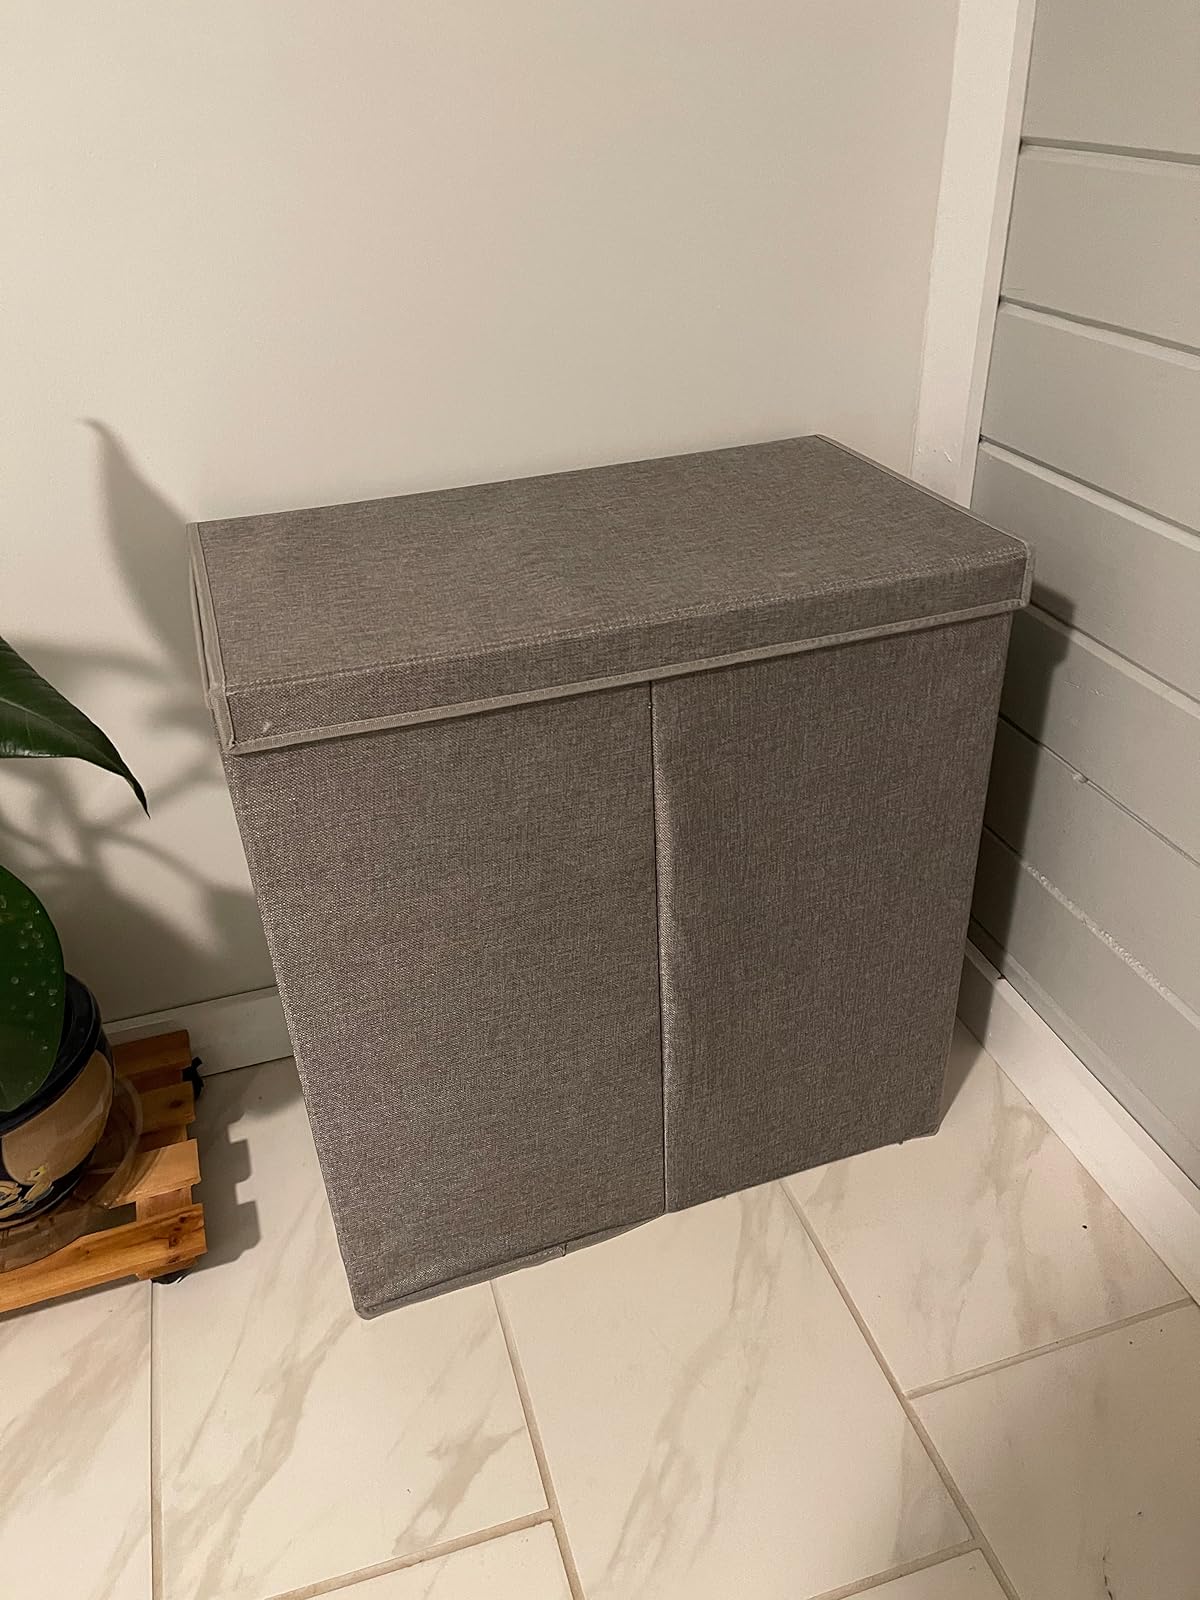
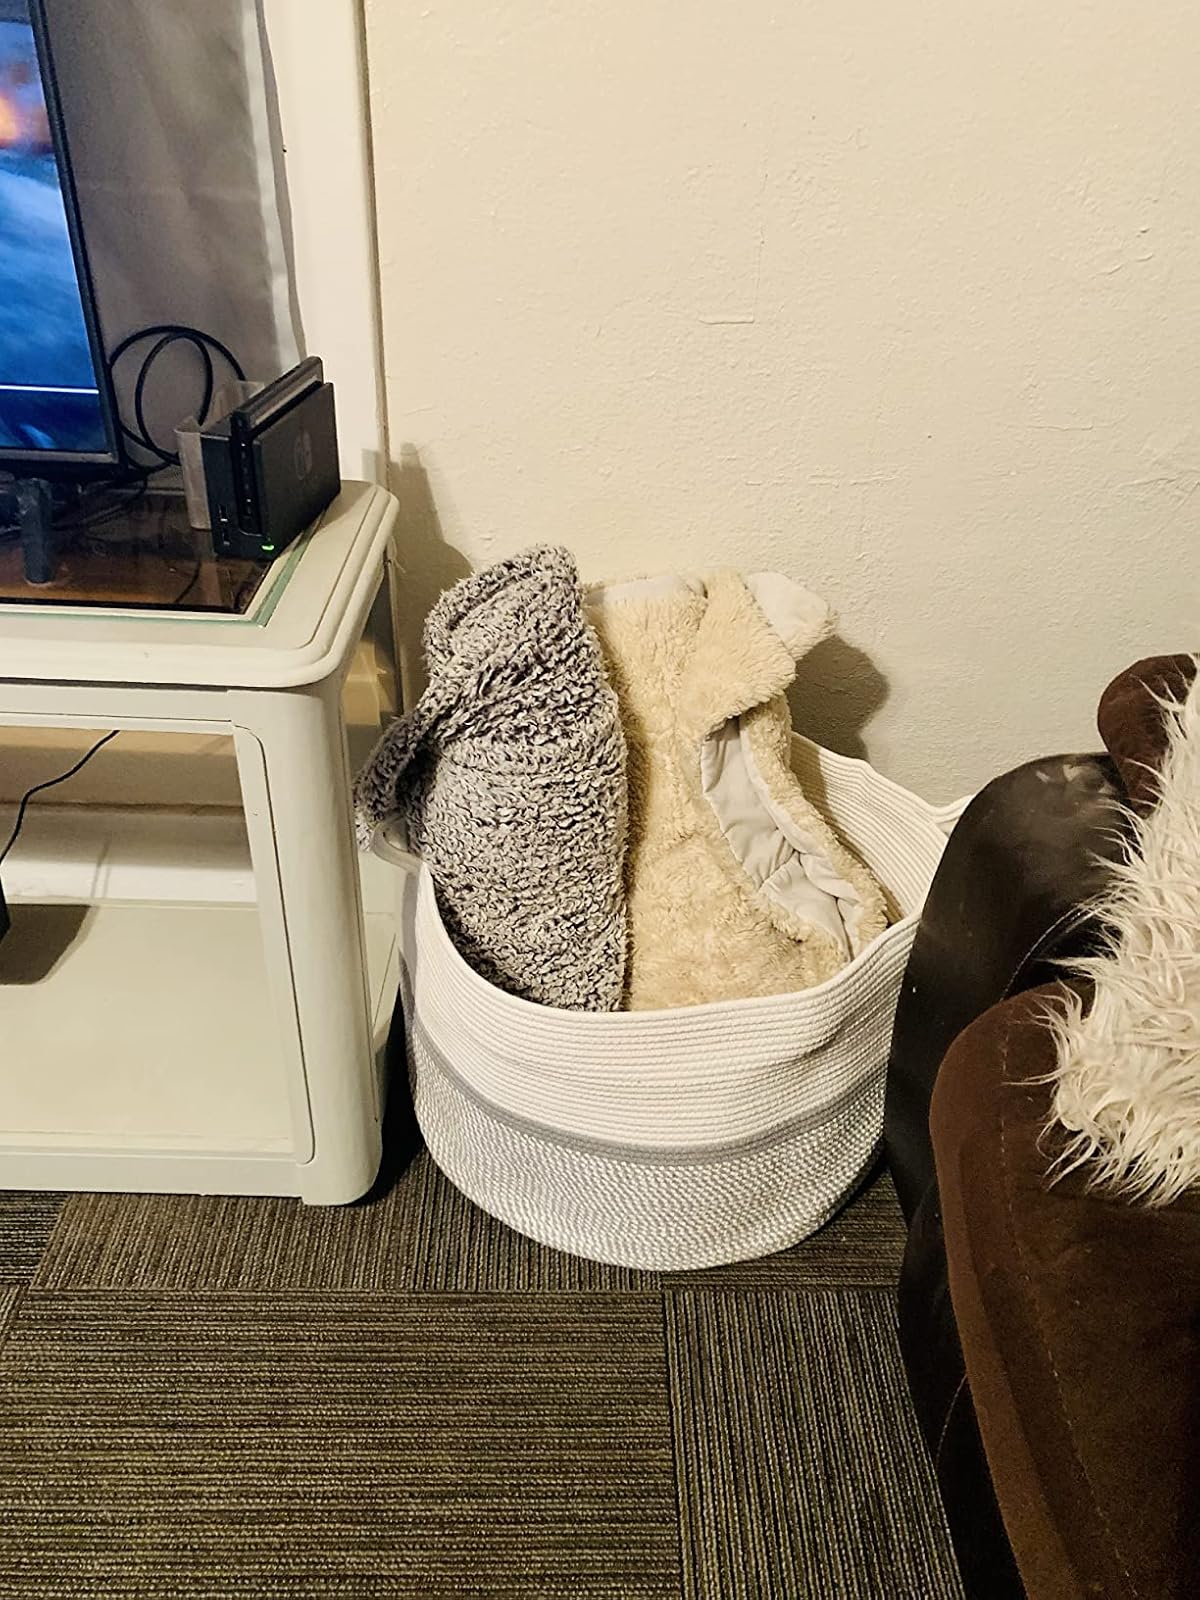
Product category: items_hamper
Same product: no